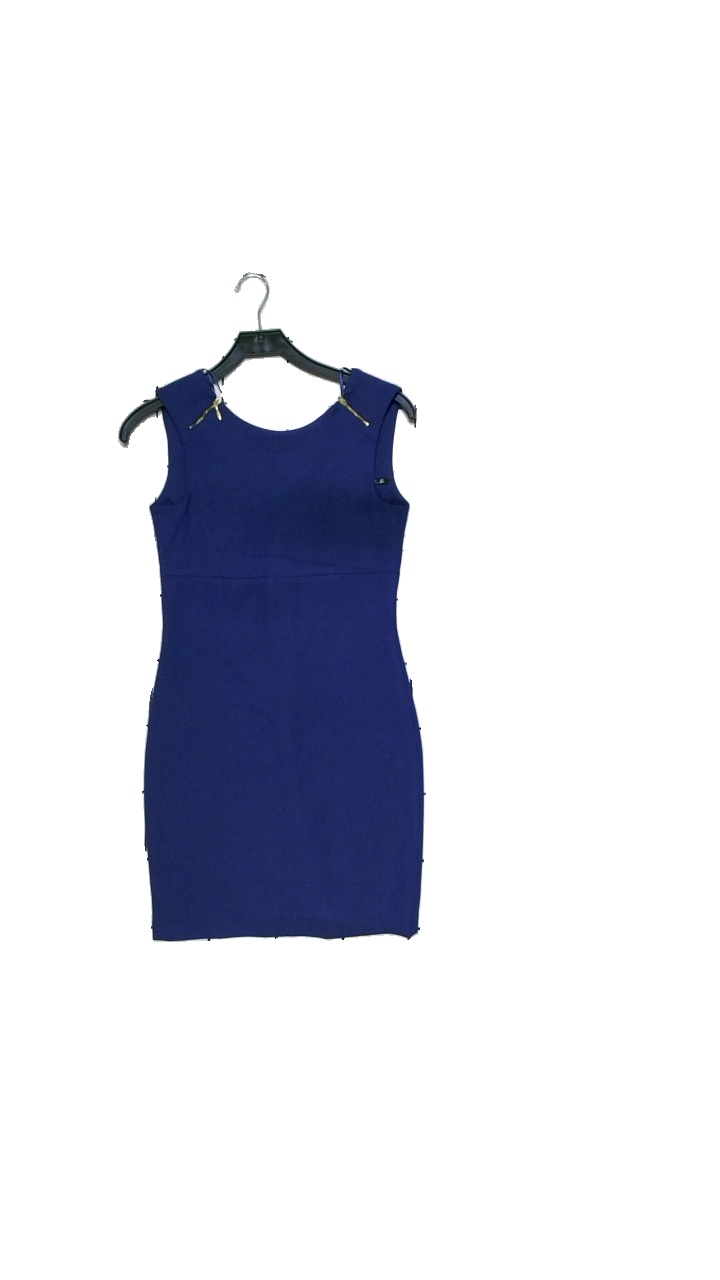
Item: Dress (Ladies)
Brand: Zara
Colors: Blue
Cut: Regular
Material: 63% polyester, 32% ciscose, 5% elastane
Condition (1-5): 4
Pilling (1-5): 3
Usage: Reuse
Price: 100-150